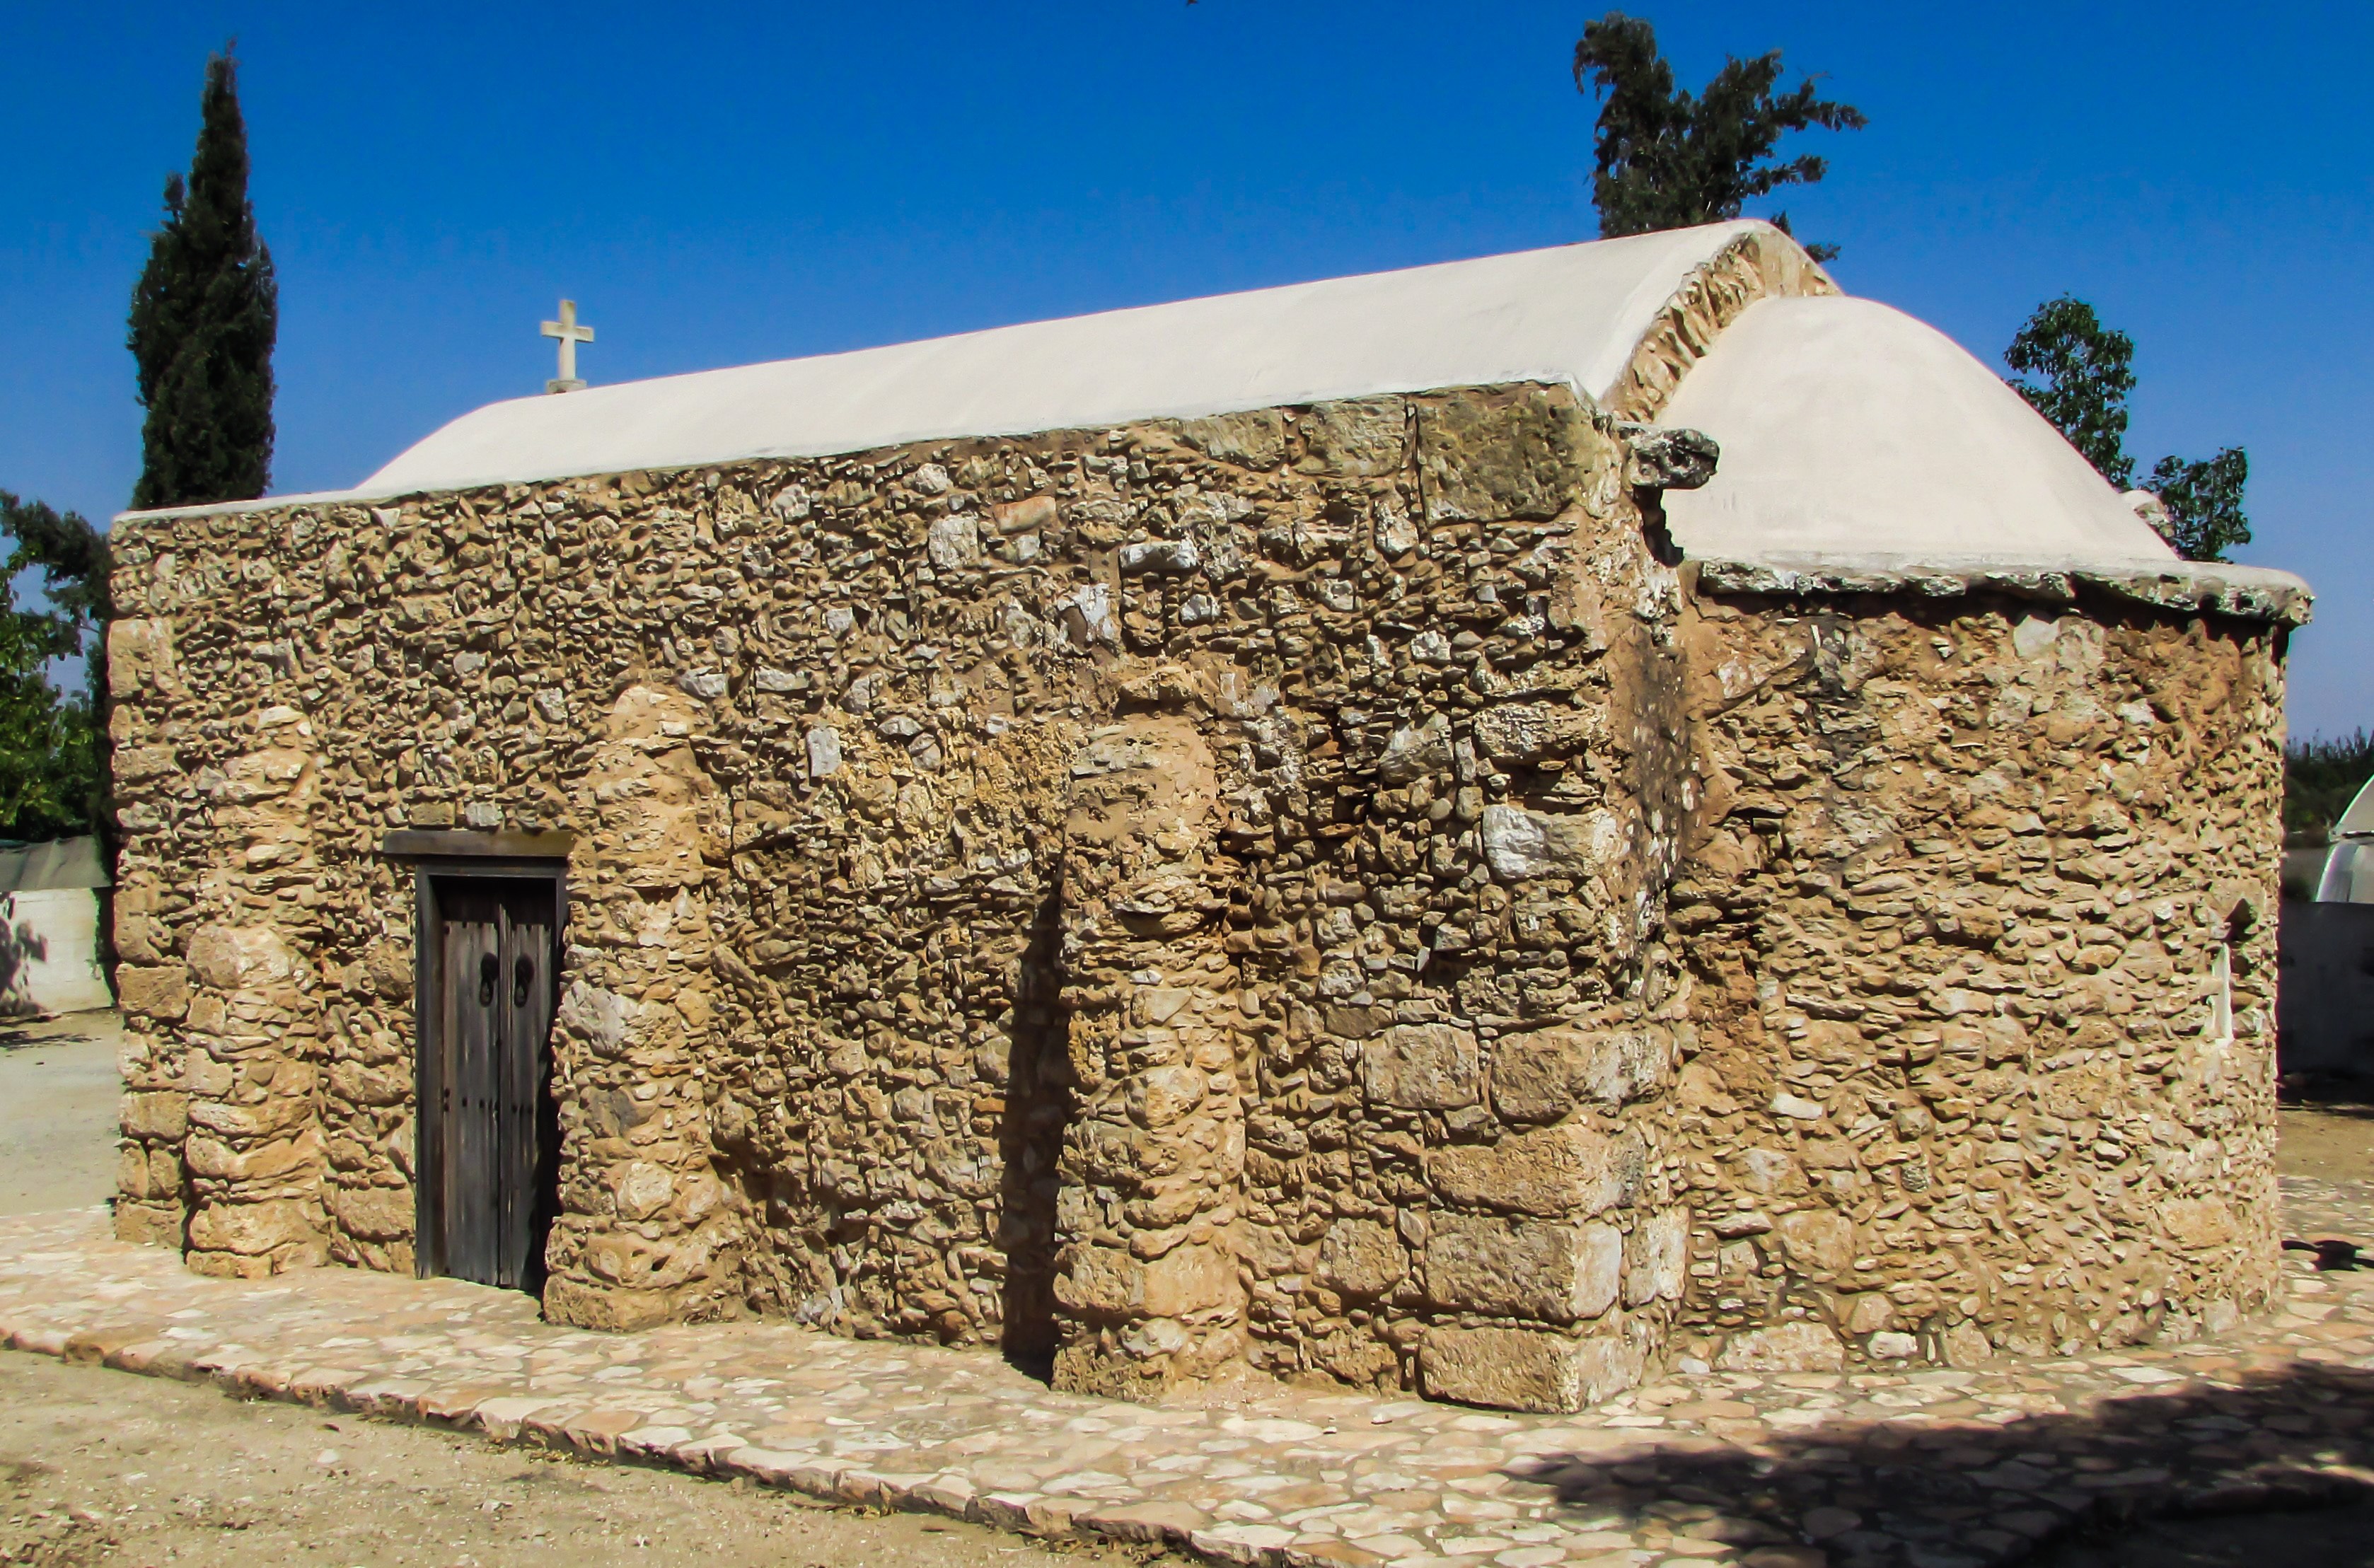
architecture, building, village, religion, property, chapel, place of worship, ruins, monastery, history, christianity, orthodox, cyprus, avgorou, ayia marina, ancient history